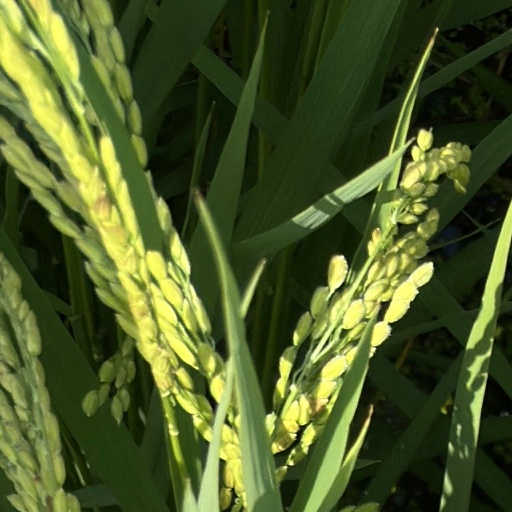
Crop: rice